Mastcam-Z

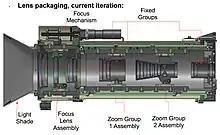
Mastcam-Z engineering diagram

Mastcam-Z consists of two zoom cameras mounted on the remote sensing mast of the "Perseverance" rover. The design is an evolution of the Mastcam instrument provided for the previous Mars rover, "Curiosity". They share the same detectors, electronics interface, firmware, and operations protocols. Mastcam-Z adds a 3.6:1 zoom capability, whereas the Mastcam has two fixed focal lengths. Each of the zoom cameras has a broadband red/green/blue (RGB) imaging and narrow-band visible/near-infrared (VNIR) color imaging. The sensor consists of an ON Semiconductor KAI-2020CM CCD with an array size of 1600 x 1200 pixels and can image fields of view (FOV) from ~ 5° to ~ 15°. This is an approximately equivalent field of view to that which a 135-400mm zoom lens provides on a standard 35mm consumer camera.